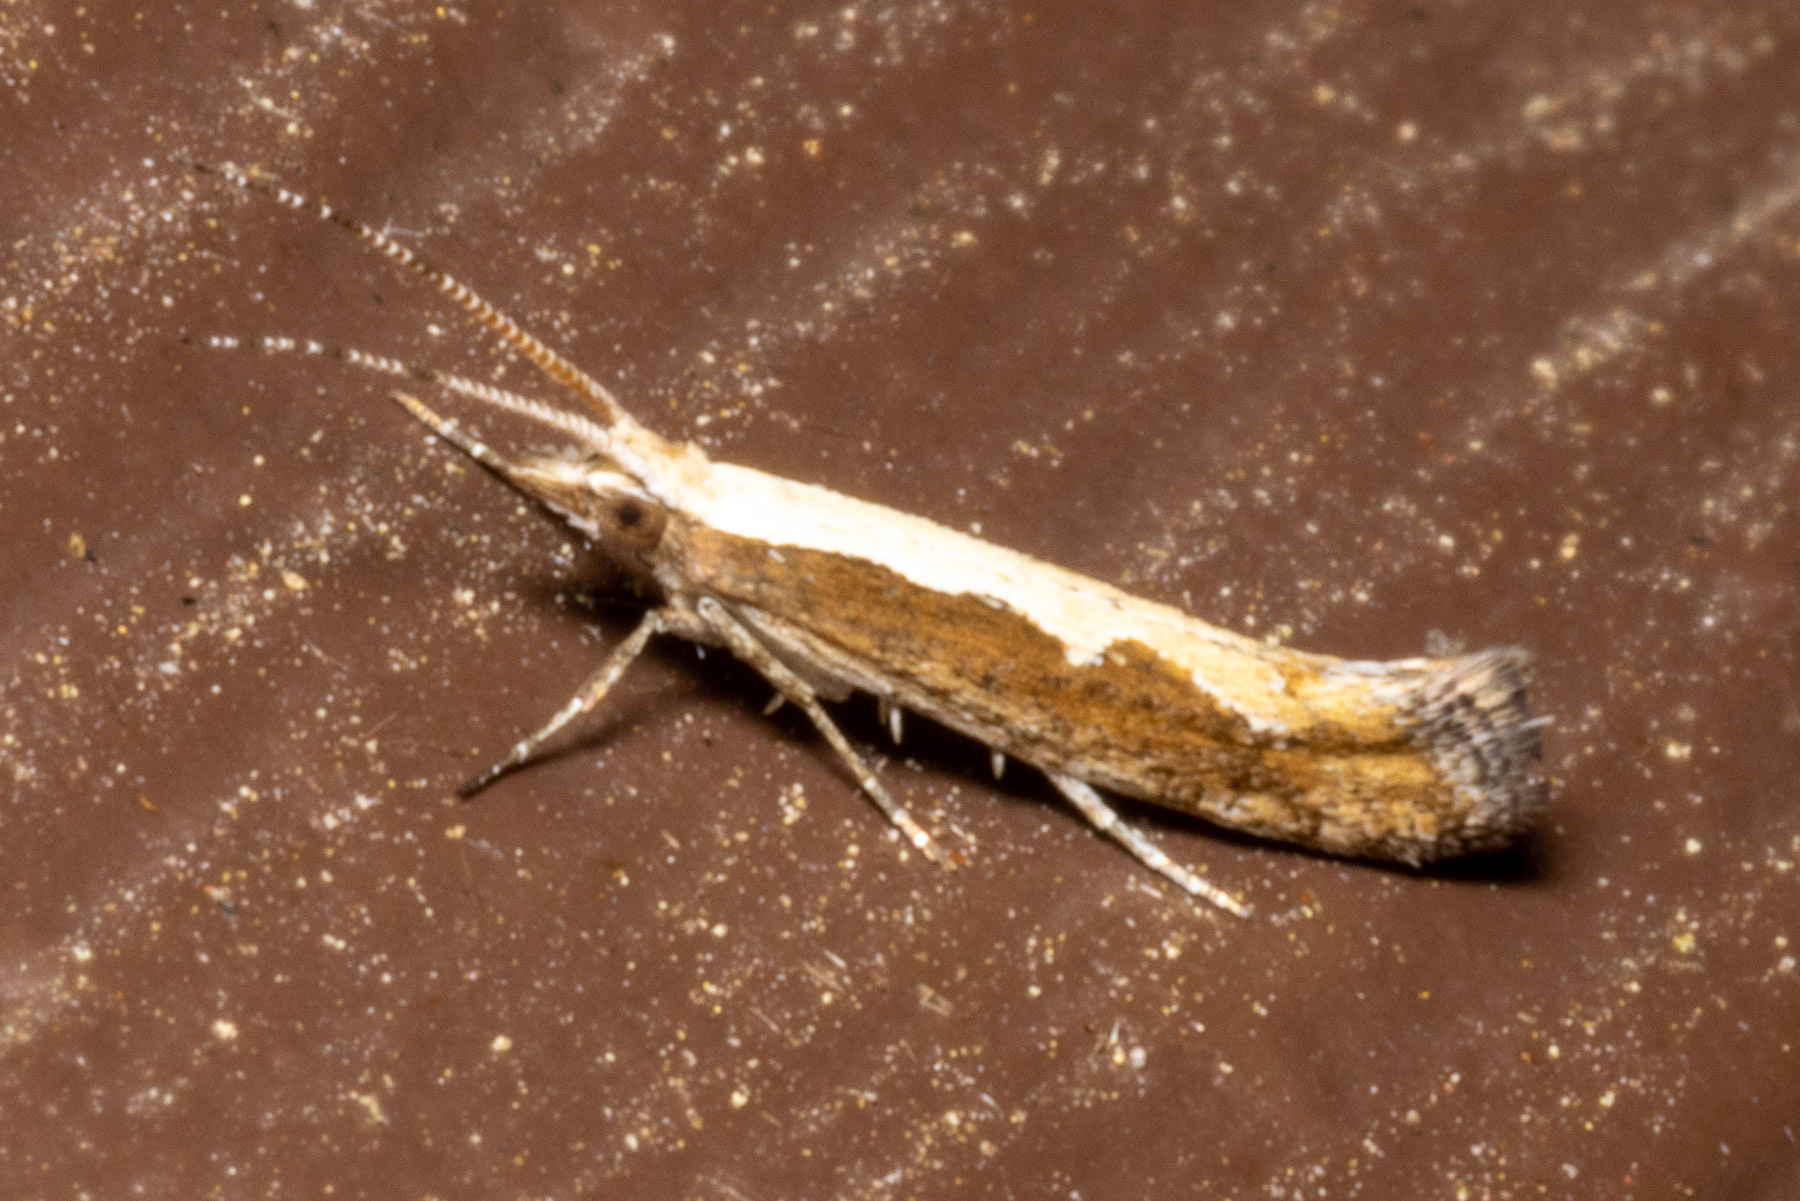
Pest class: diamondback_moth